20 Days in Mariupol

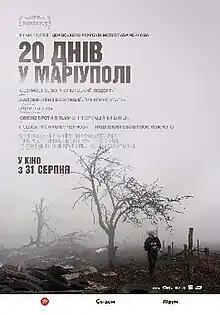
Theatrical release poster

20 Days in Mariupol is a 2023 Ukrainian documentary film with footage from the first several weeks of the Russian invasion of Ukraine directed by Mstyslav Chernov.